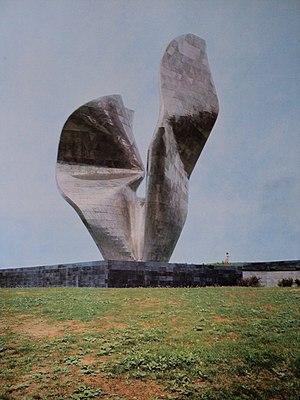
Cet article recense les monuments à la Seconde Guerre mondiale en Croatie.
Serbes de Croatie est une expression désignant les Serbes, une minorité nationale historique, qui vivent en Croatie. Le plus éminent des Serbes de Croatie est Nikola Tesla, un inventeur, ingénieur et scientifique, et l'un des inventeurs les plus prolifiques.